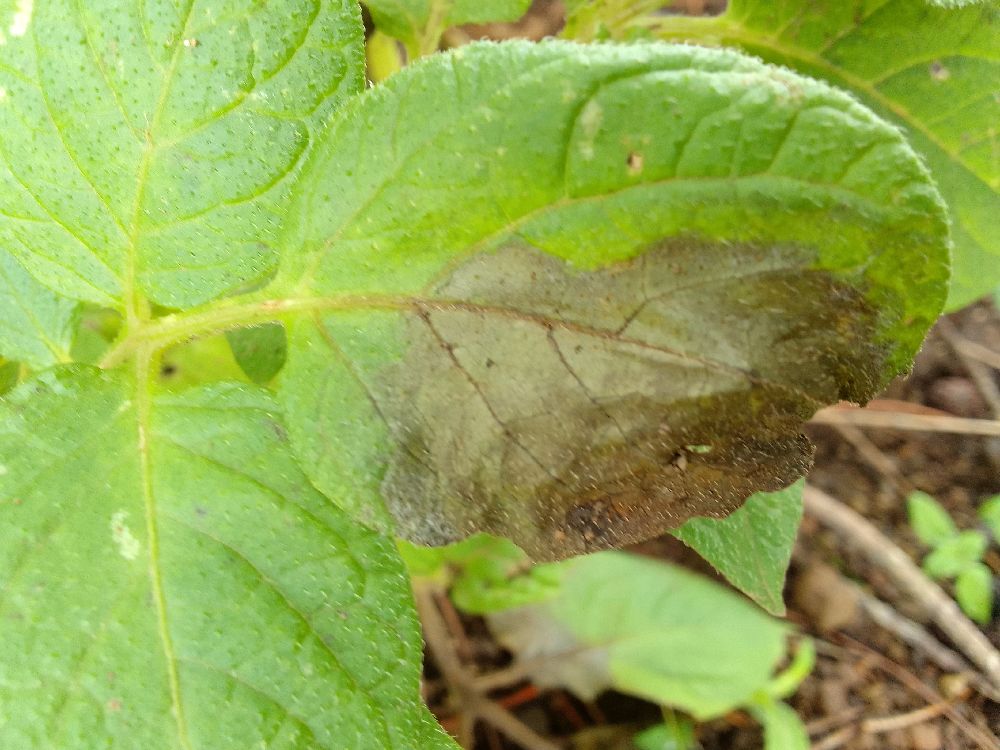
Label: Late blight